Earth oven

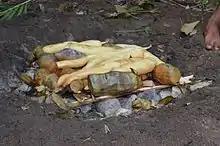
Fijian lovo of cooked staples

Today, many communities still use cooking pits for ceremonial or celebratory occasions, including the indigenous Fijian lovo, the Hawaiian imu, the Māori , the Mexican barbacoa, and the New England clambake. The central Asian tandoor use the method primarily for uncovered, live-fire baking, which is a transitional design between the earth oven and the horizontal-plan masonry oven. This method is essentially a permanent earth oven made out of clay or firebrick with a constantly burning, very hot fire in the bottom.